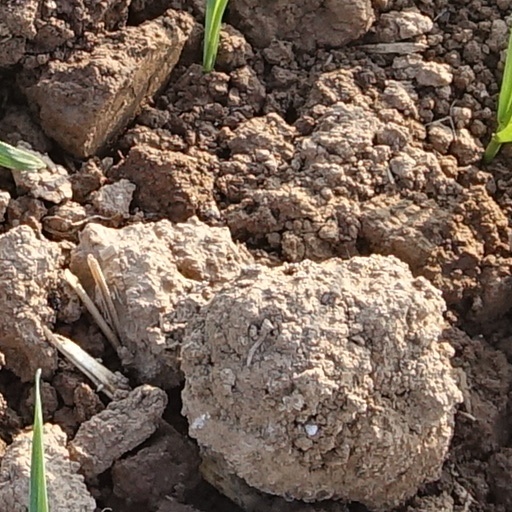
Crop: wheat